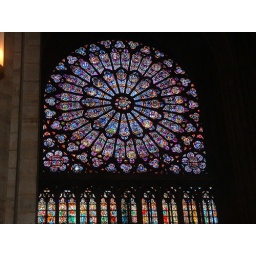
Gorgeous stained glass window in Notre Dame